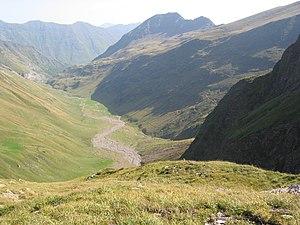
Depuis l'escarpement dit ""le Pichous de Barroude"", vue vers l'aval sur le grand replat de la vallée de La Gela, au pied des grands pâturages couvrant les flancs de la vallée, avec au fond le Pic de Bourgade."
La vallée de la Géla, ou vallée de la Gela, se situe dans les Pyrénées centrales, dans le département des Hautes-Pyrénées, en région Midi-Pyrénées. C’est une des branches de la haute vallée d'Aure.